St. Patrick's Day beating

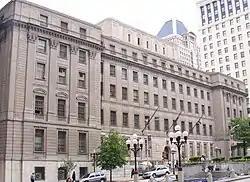
Courthouse East, the site of the attack.

A tourist in Downtown Baltimore, Maryland was beaten, robbed, and stripped by several assailants on March 18, 2012, the day after Saint Patrick's Day and the celebrations that occurred. The video was posted online and went viral, and a negative internet response resulted. Four suspects were arrested and charged with acts related to the crime; all pleaded guilty and were sentenced by the criminal justice system.